Lawrenceville School

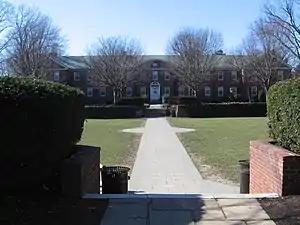
Dawes House, the freshman girls' dorm, split into the Cromwell and Perry Ross houses

Lawrenceville utilizes a house system, similar to many British schools. Students reside in four distinct groups of Houses—the Lower Houses for II formers (freshmen), the Crescent (girls) and the Circle (boys) Houses for III and IV Formers (Sophomores and Juniors respectively), and the V Form (Senior) Houses. Faculty members are also associated with each House, either as Heads of House or duty affiliates who support and monitor students of their assigned house.